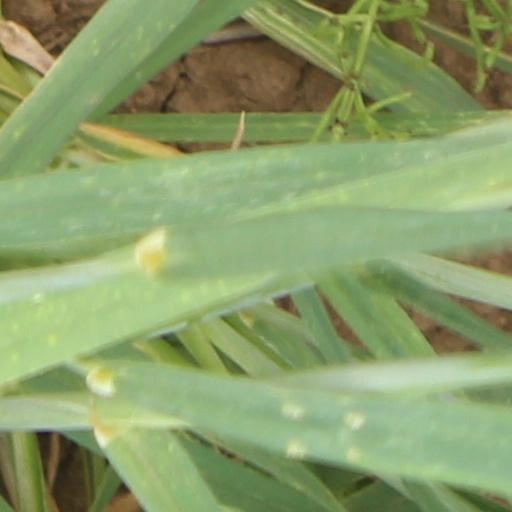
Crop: wheat